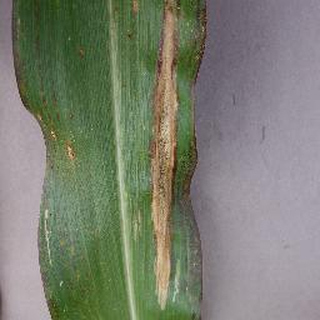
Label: corn_northern_leaf_blight